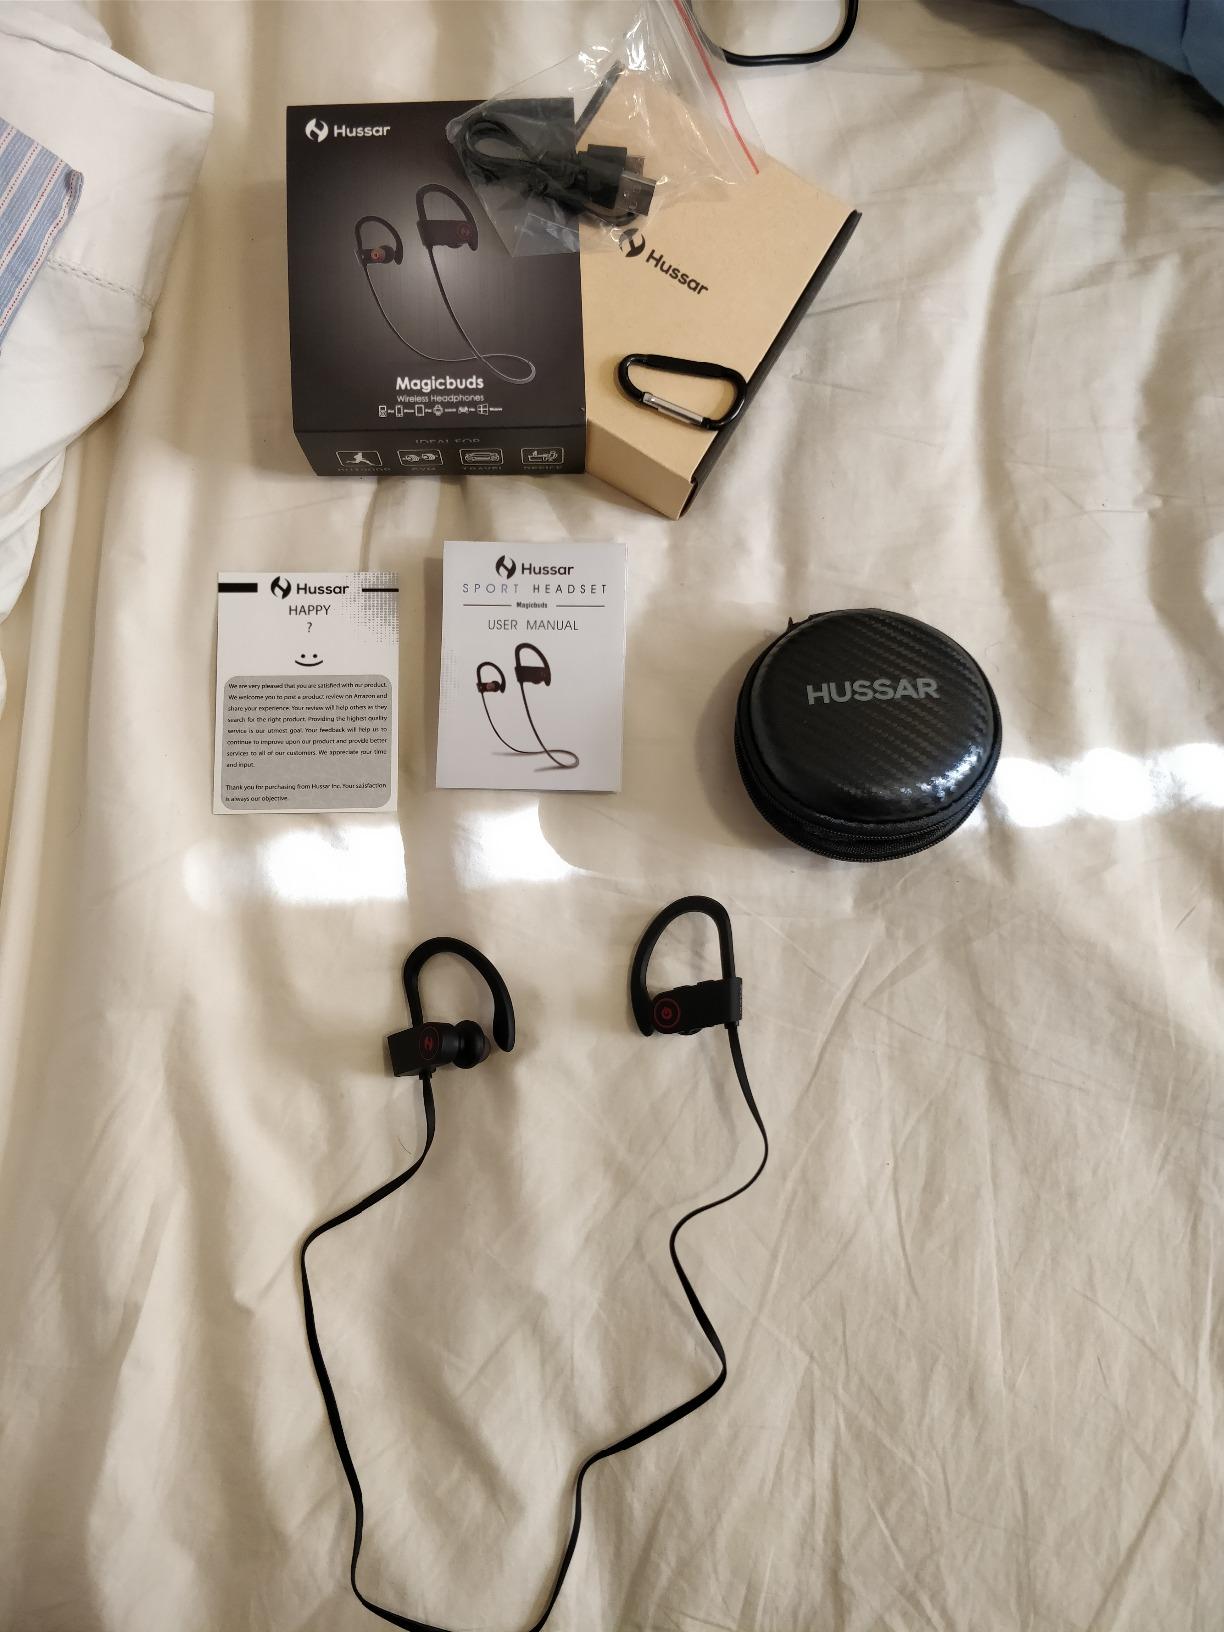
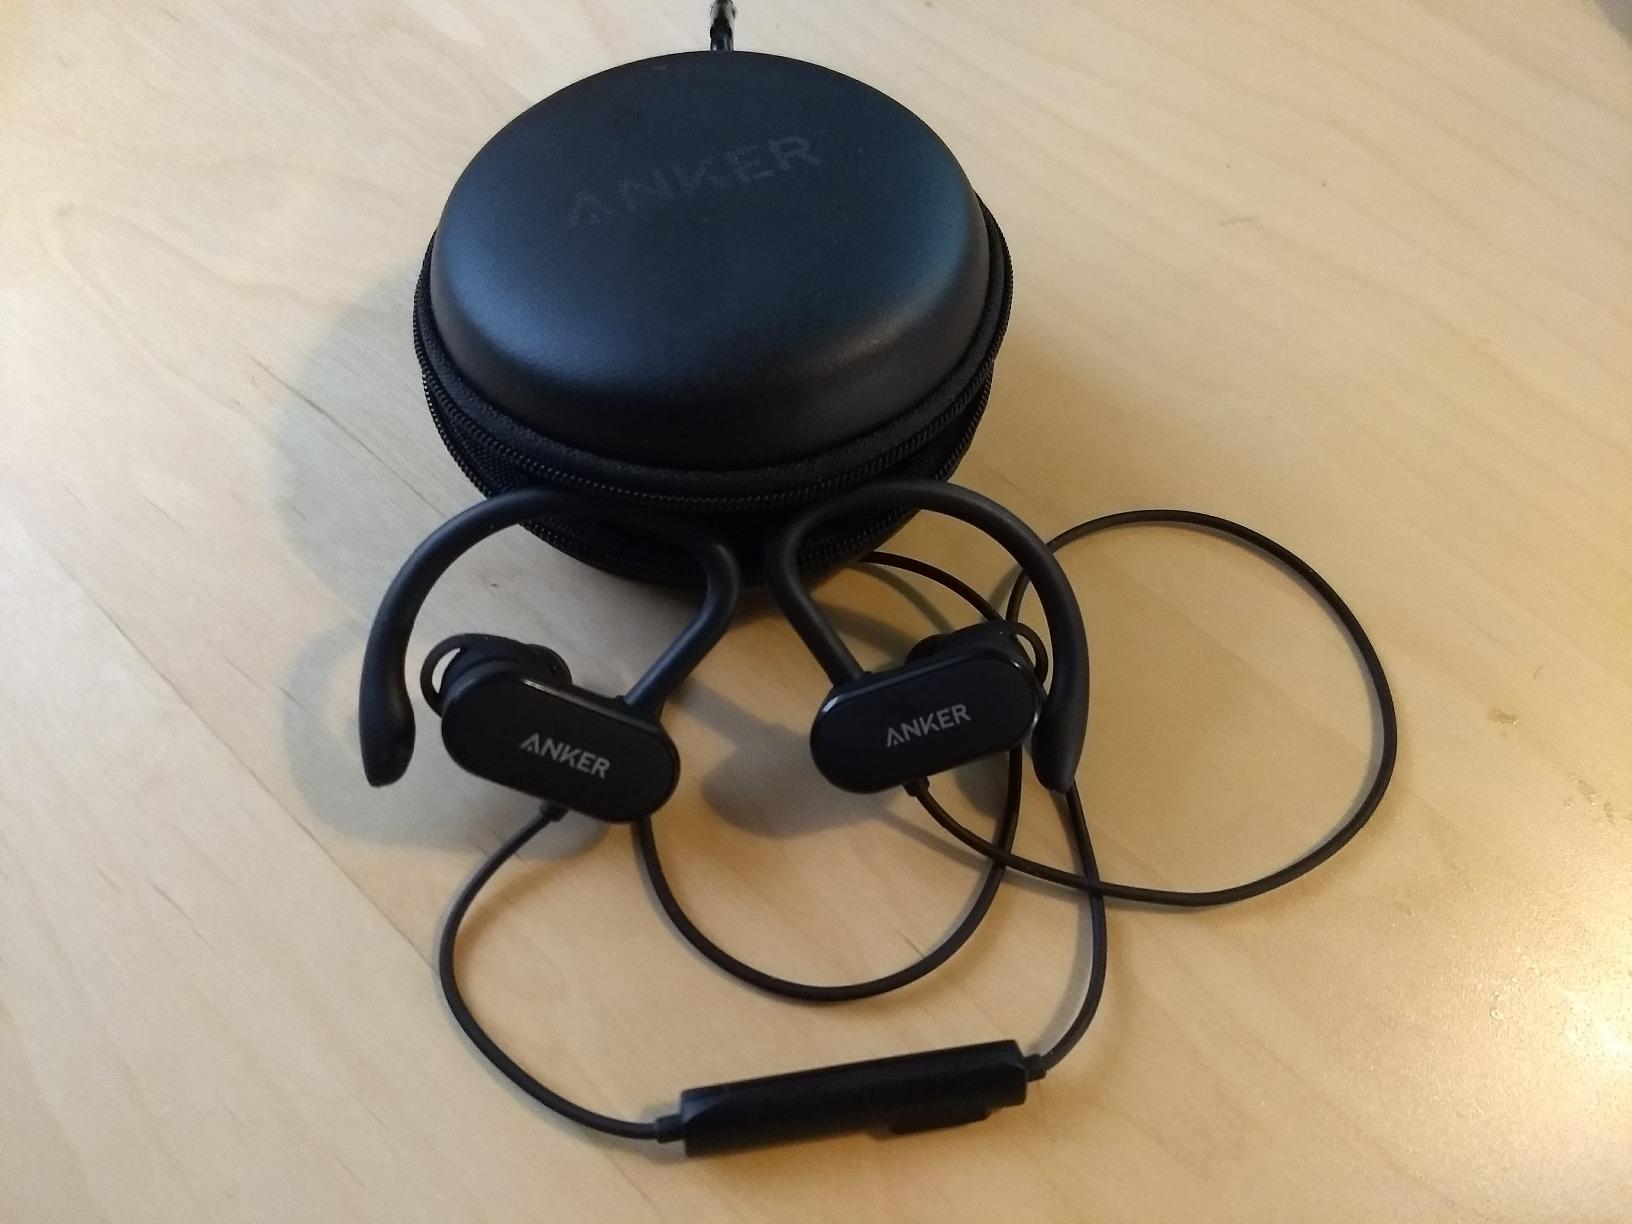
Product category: headphones
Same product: no